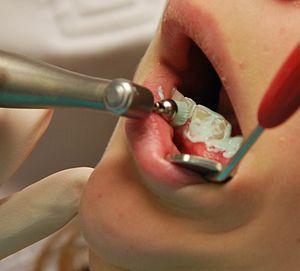
Le détartrage est l'action consistant à enlever le tartre qui s'est accumulé sur les dents.